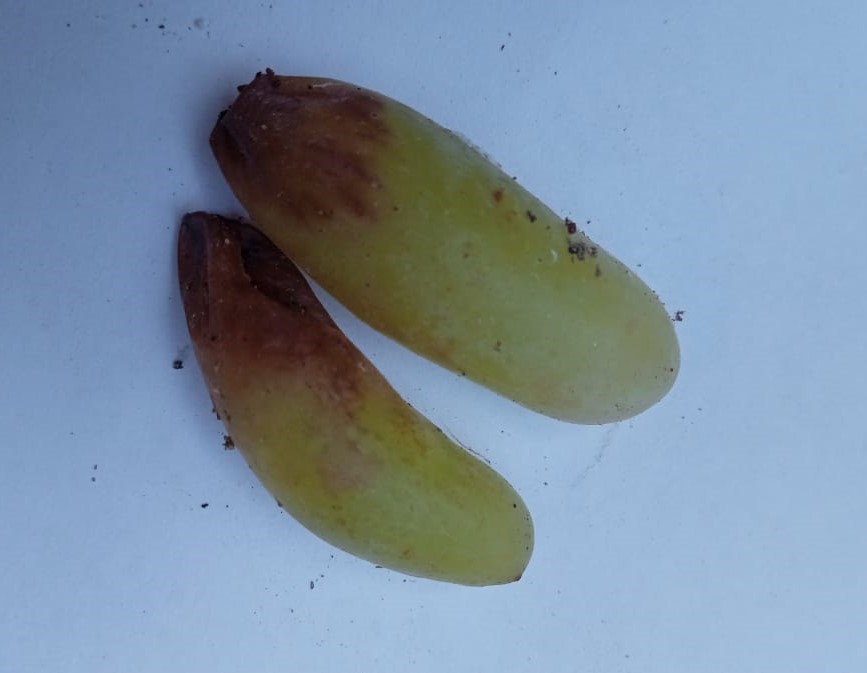
Fruit: grape
Condition: rotten